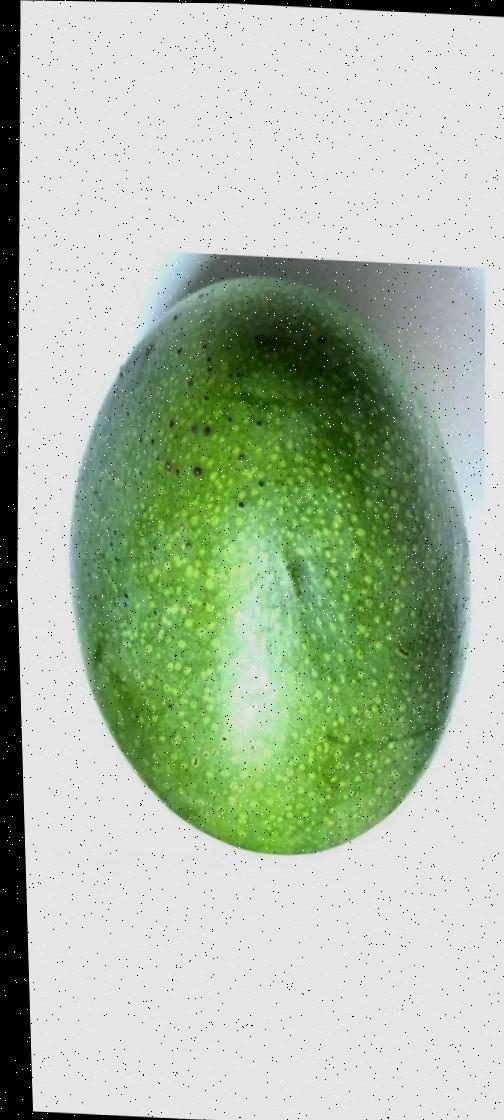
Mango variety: Ashshina Zhinuk